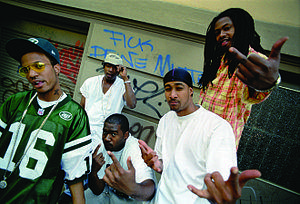
Outsidaz est un groupe de hip-hop américain, originaire de Newark, dans le New Jersey. Le groupe est sans doute mieux connu pour son affiliation avec les groupes The Fugees et D12.